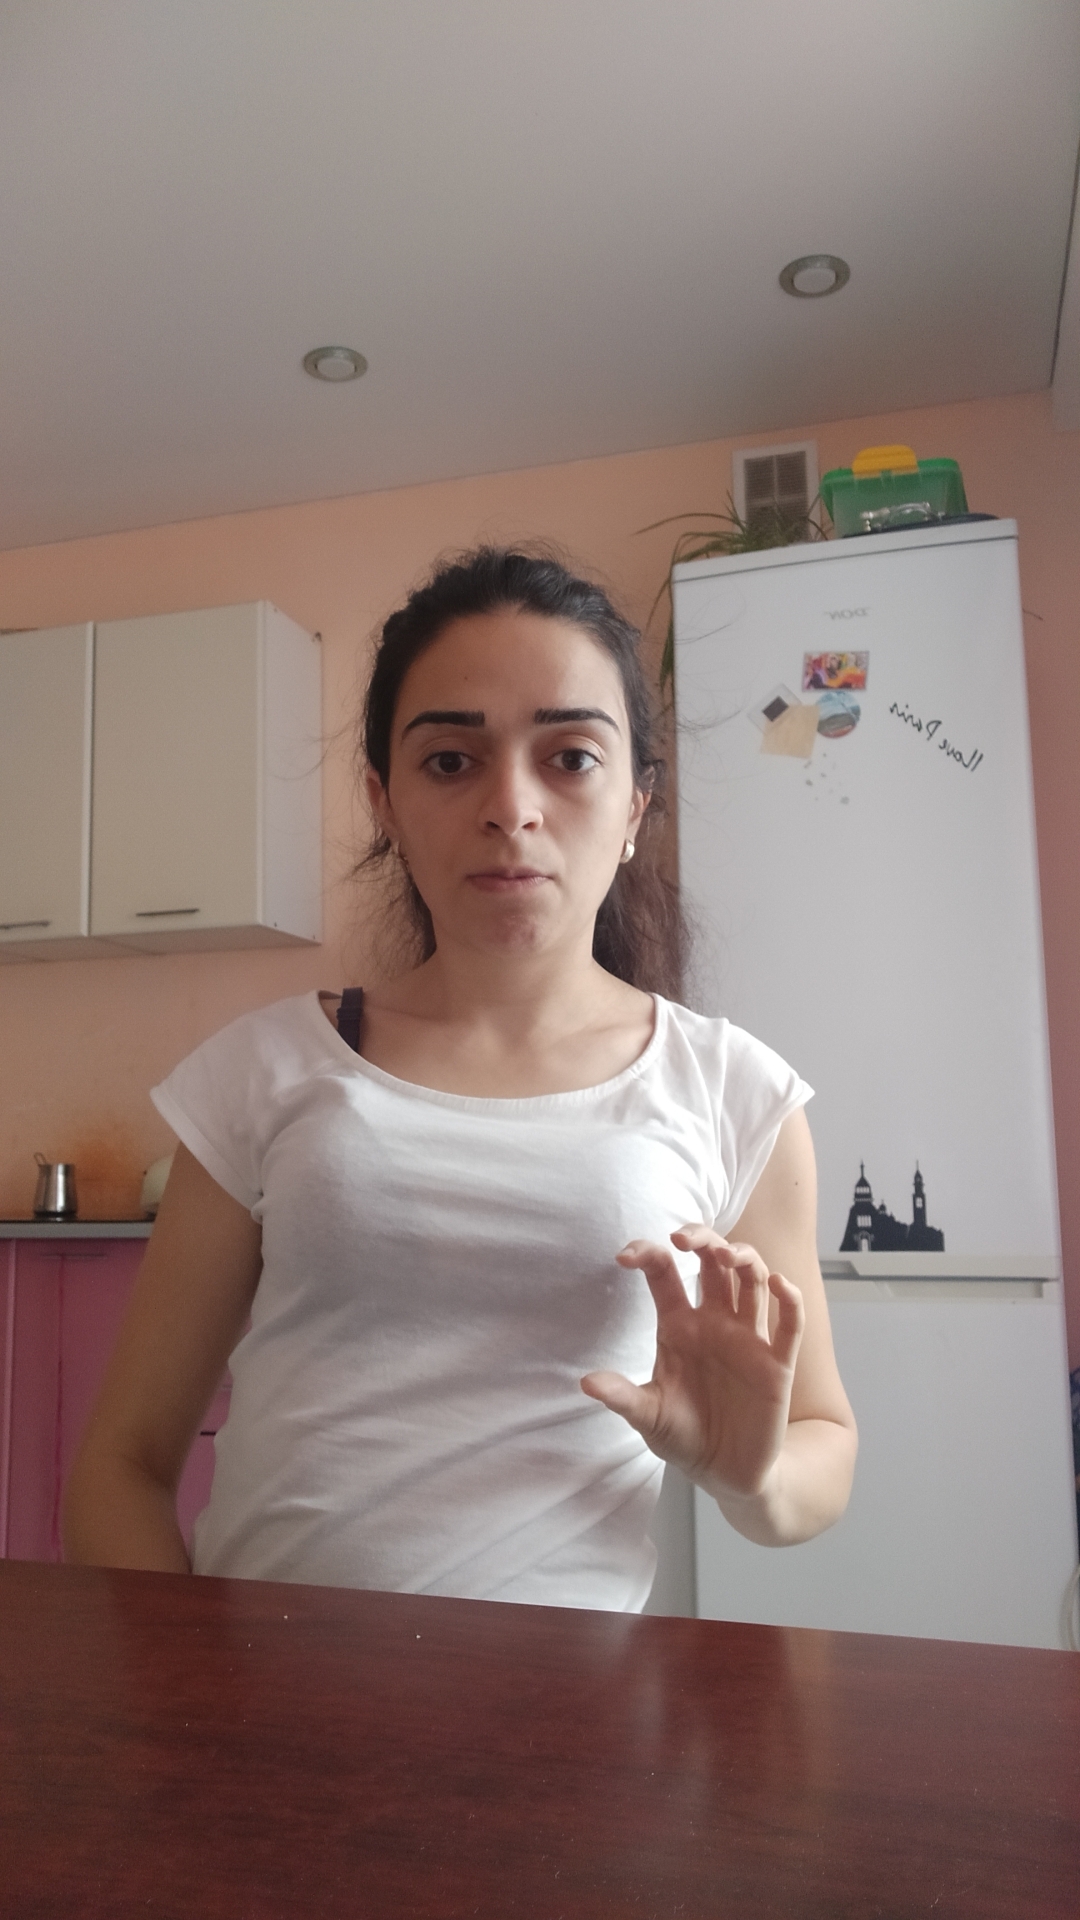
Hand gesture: grabbing